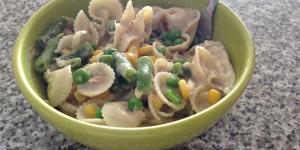
pasta farfalle con vegetales y atun